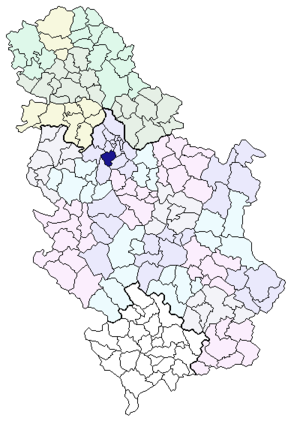
Bela Reka, en serbe cyrillique Бела Река, est un village de Serbie situé dans la municipalité de Barajevo, district de district de Belgrade.
Gaj, en serbe cyrillique Гај, est un village de Serbie situé dans la municipalité de Barajevo, district de district de Belgrade.
Taraiš, en serbe cyrillique Тараиш, est un faubourg de Belgrade, la capitale de la Serbie. Il est situé dans la municipalité de Barajevo, district de district de Belgrade.
Srednji Kraj, en serbe cyrillique Средњи Крај, est un village de Serbie situé dans la municipalité de Barajevo, district de district de Belgrade.